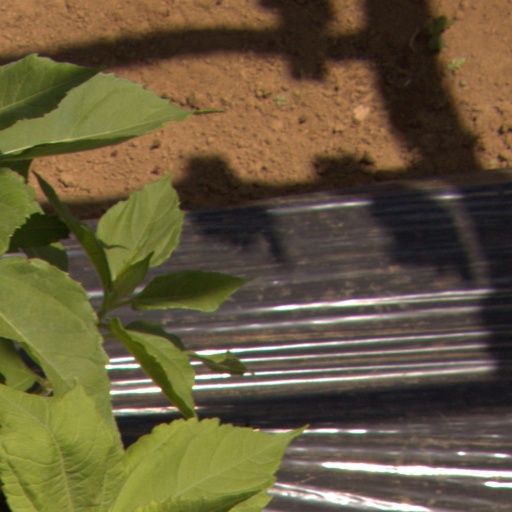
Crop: Jerusalem artichoke